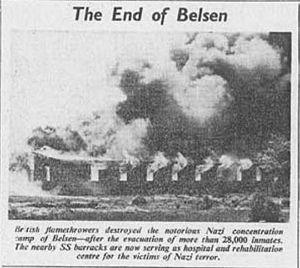
Bergen-Belsen, parfois appelé Belsen, était un camp de concentration nazi situé au sud-ouest de la ville de Bergen, près de la localité de Belsen, à une dizaine de kilomètres au nord-ouest de la ville de Celle, en Basse-Saxe, dans la lande de Lunebourg. Il est ouvert en 1940 pour interner les prisonniers de guerre français et belges mais accueille à partir de l'été 1941 plus de 20 000 prisonniers soviétiques.